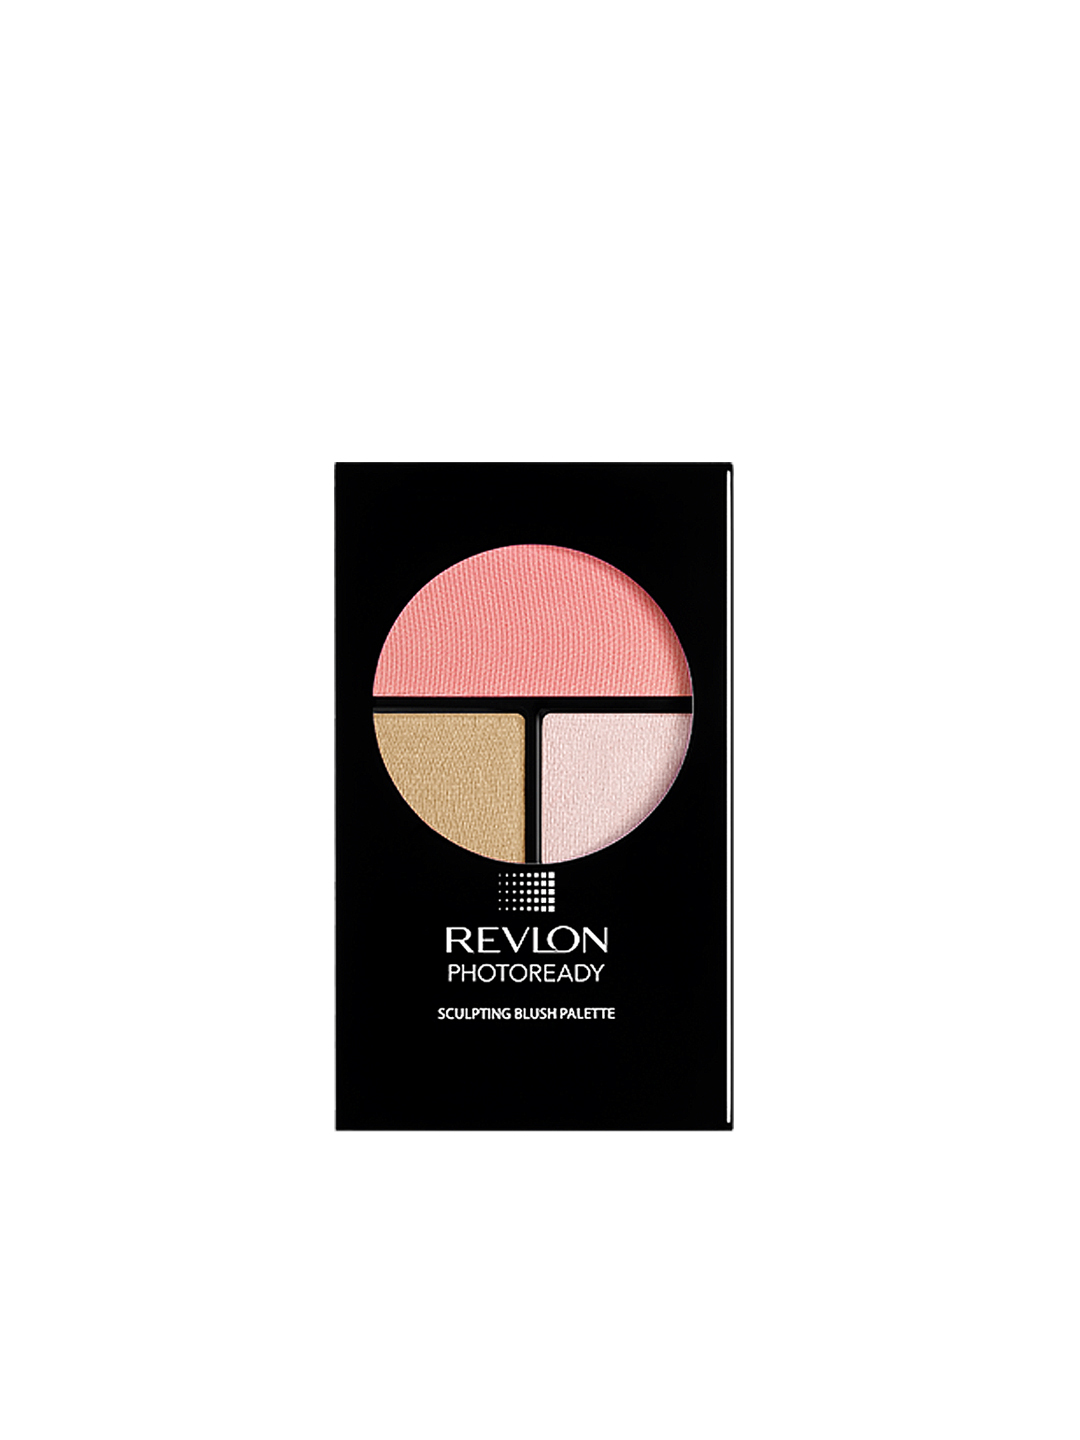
Revlon Photo Ready Pink Sculpting Blush Palette 01
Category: Personal Care / Makeup / Highlighter and Blush
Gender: Women
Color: Pink
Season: Spring 2017
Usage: Casual